William Shatner

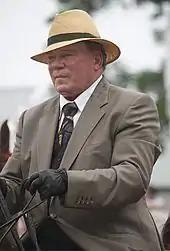
Shatner on horseback at a horse show in 2011

On April 24, 2014, Shatner performed an autobiographical one-man show on Broadway, which was filmed for subsequent screening in more than 700 theatres across Australia, Canada and the United States. A large portion of the revenue of the project went to charity. In 2015, he played Mark Twain in an episode of the Canadian historical crime drama series "Murdoch Mysteries", and Croatoan – the dangerous, interdimensional father of Audrey Parker – in the last episodes of the fifth and final season of SyFy channel's fantasy series "Haven". In the August of that year, Trekkies were treated to a sequel to "The Captains" which he produced, scripted and directed and in which he starred: "William Shatner Presents: Chaos on the Bridge," a behind-the-scenes documentary film about "Star Trek: The Next Generation".